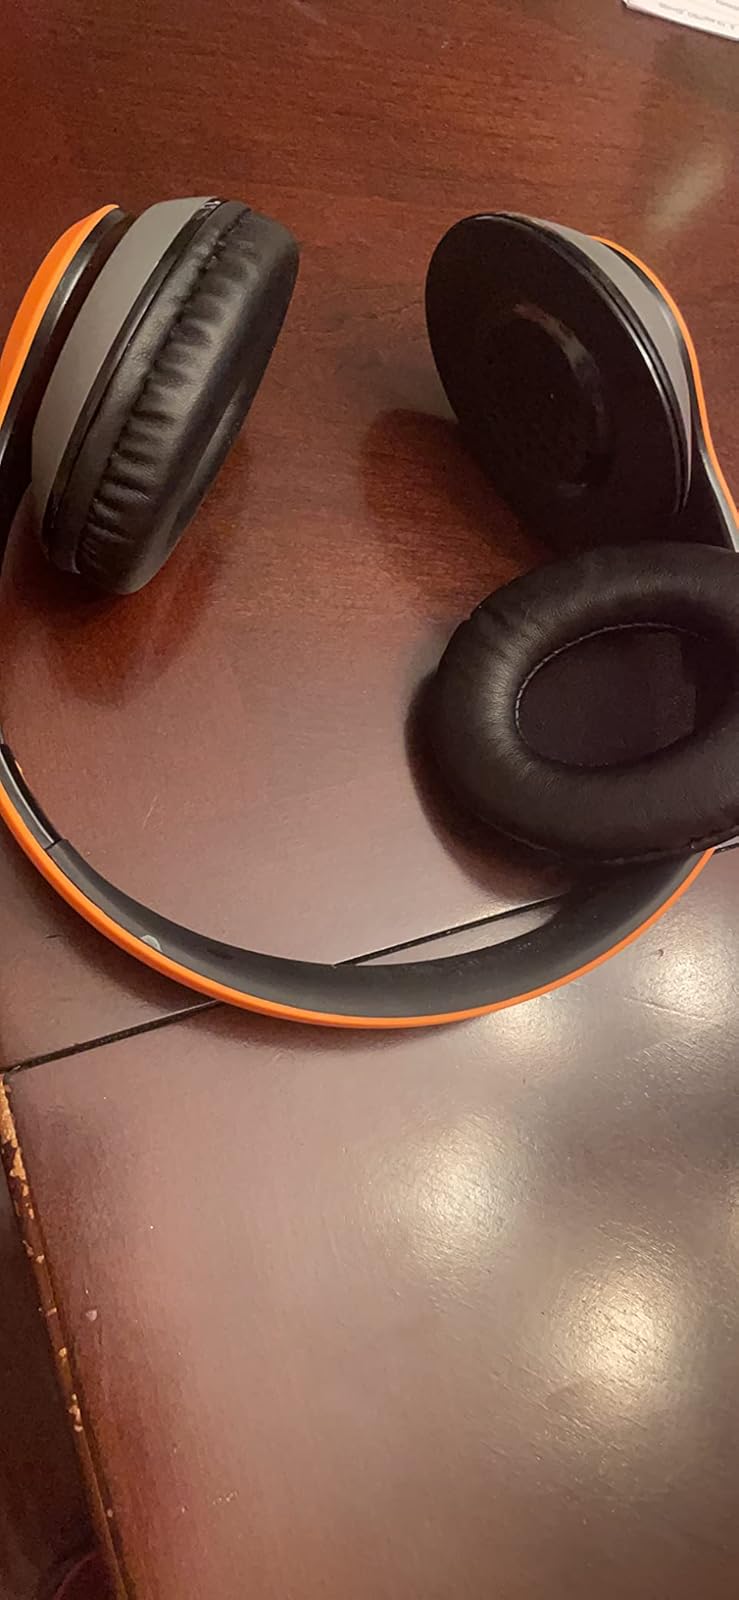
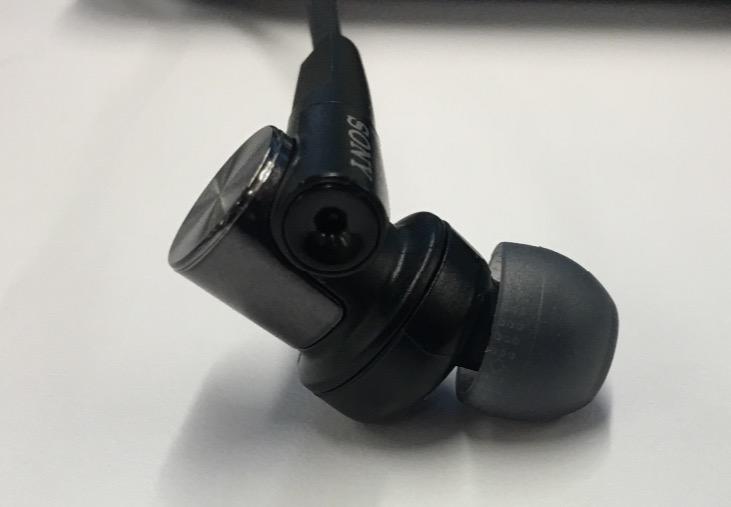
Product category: headphones
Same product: no